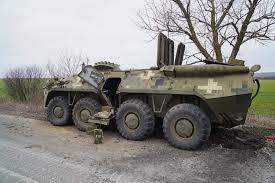
Label: BTR